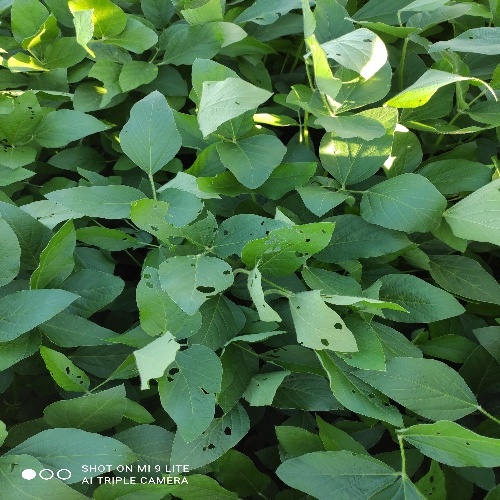
Label: Caterpillar